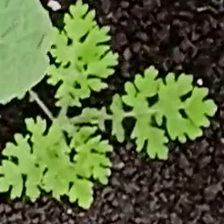
Weed species: Gajar_gavat_(Parthenium hysterophorus)